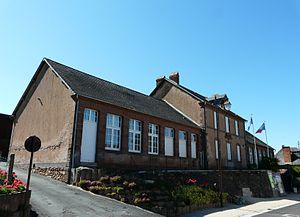
La mairie de Villac, Dordogne, France.
Villac est une commune française située dans le département de la Dordogne, en région Nouvelle-Aquitaine.